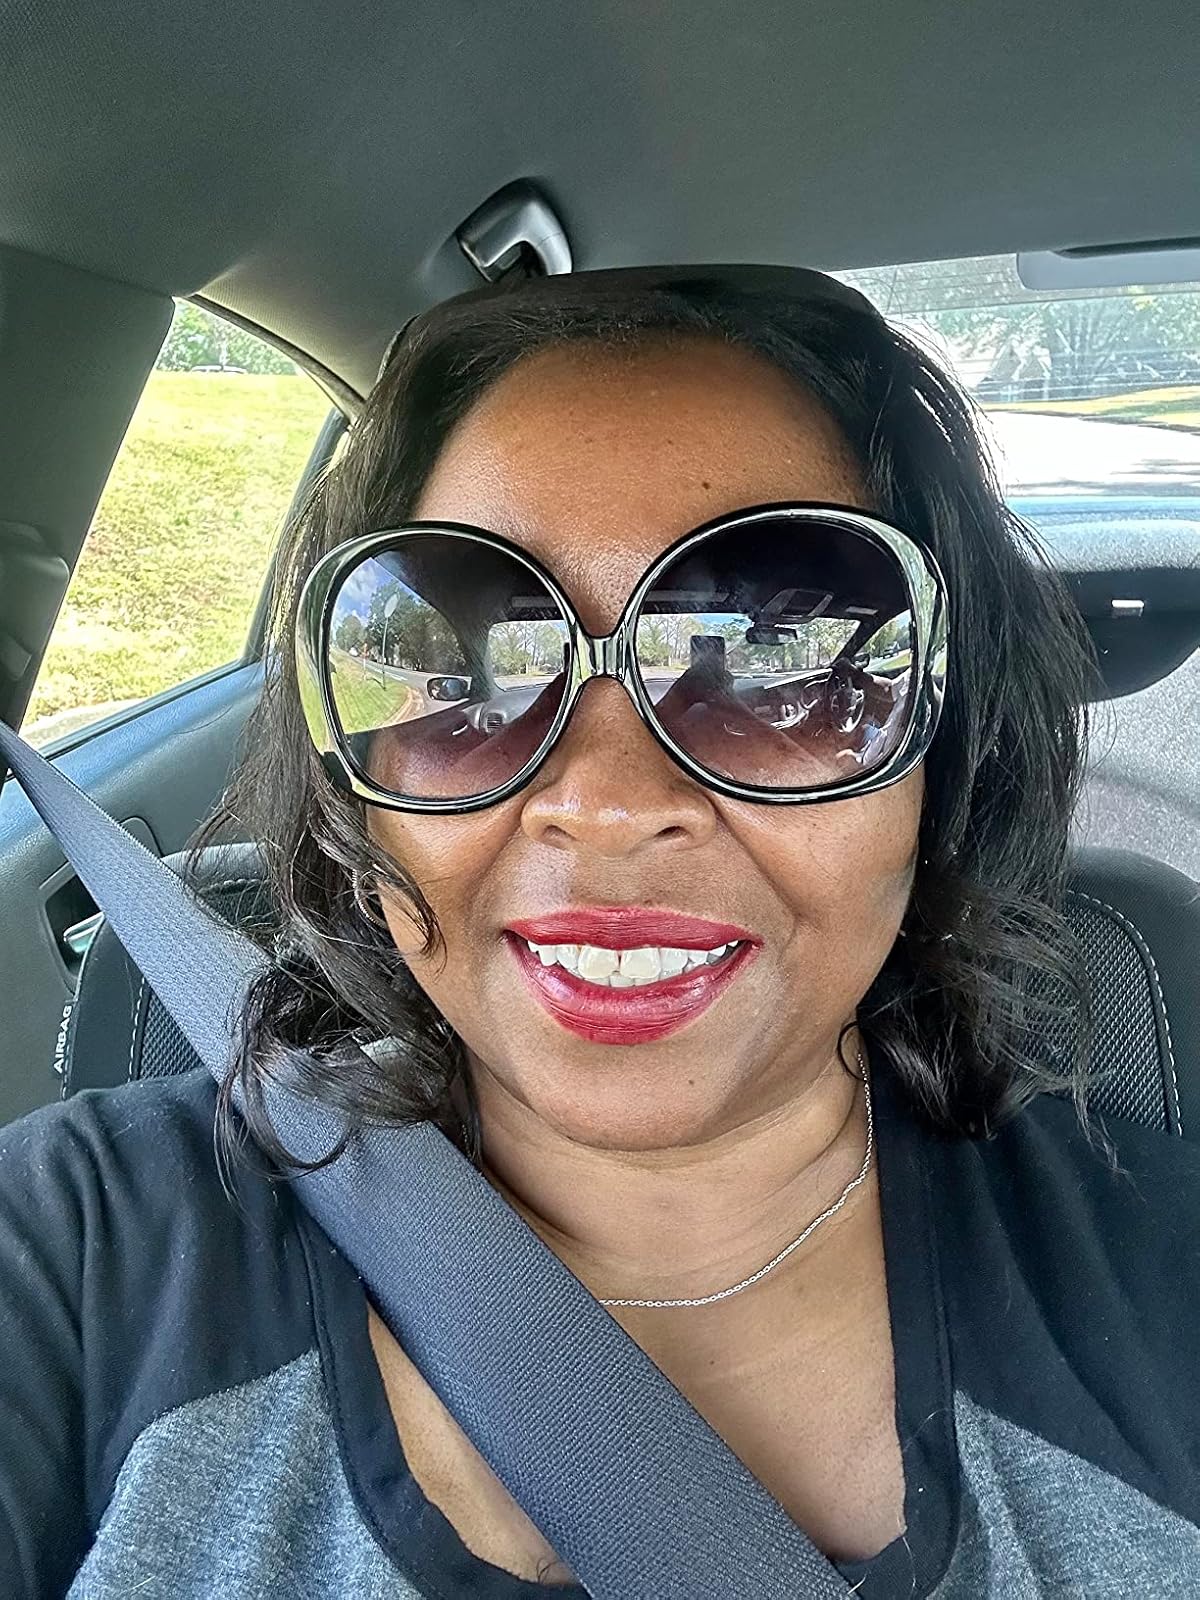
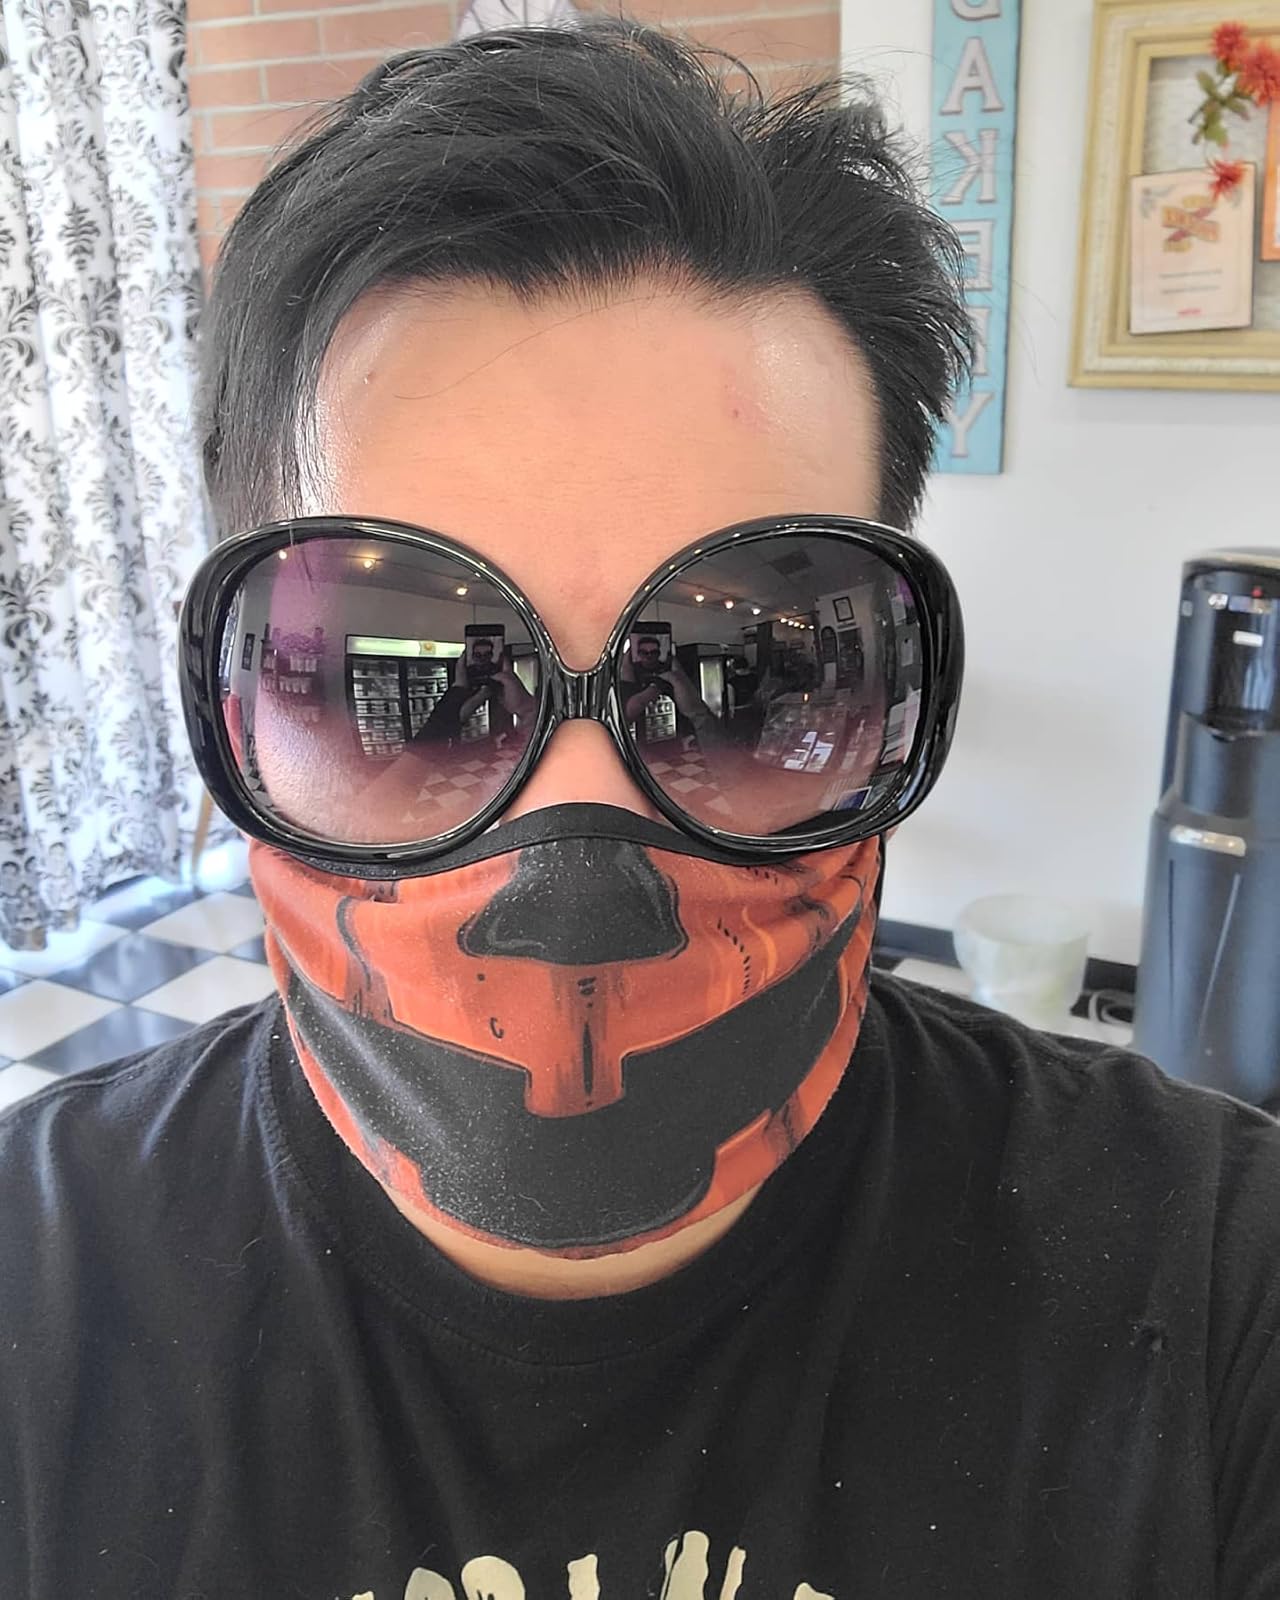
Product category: accessories_sunglasses
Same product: yes